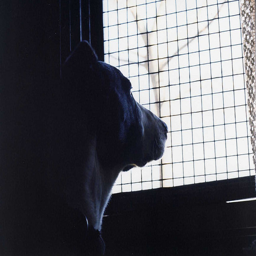
A dog stares through a window from inside.
A dog staring out of an open window.
A dog inside a dark room looking outside of a window
A dog in shadow looks out a window.
a dog looking out of a metal screened window.